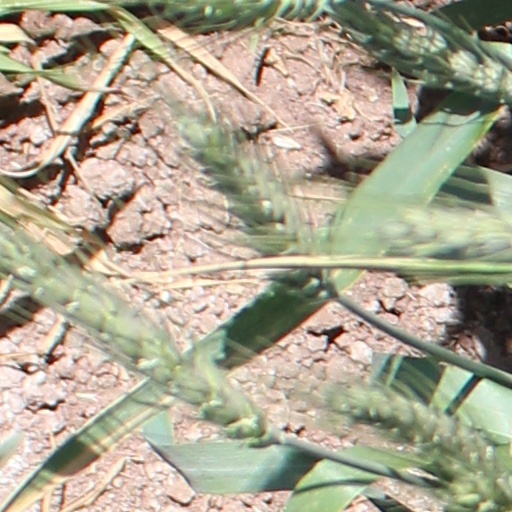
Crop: wheat